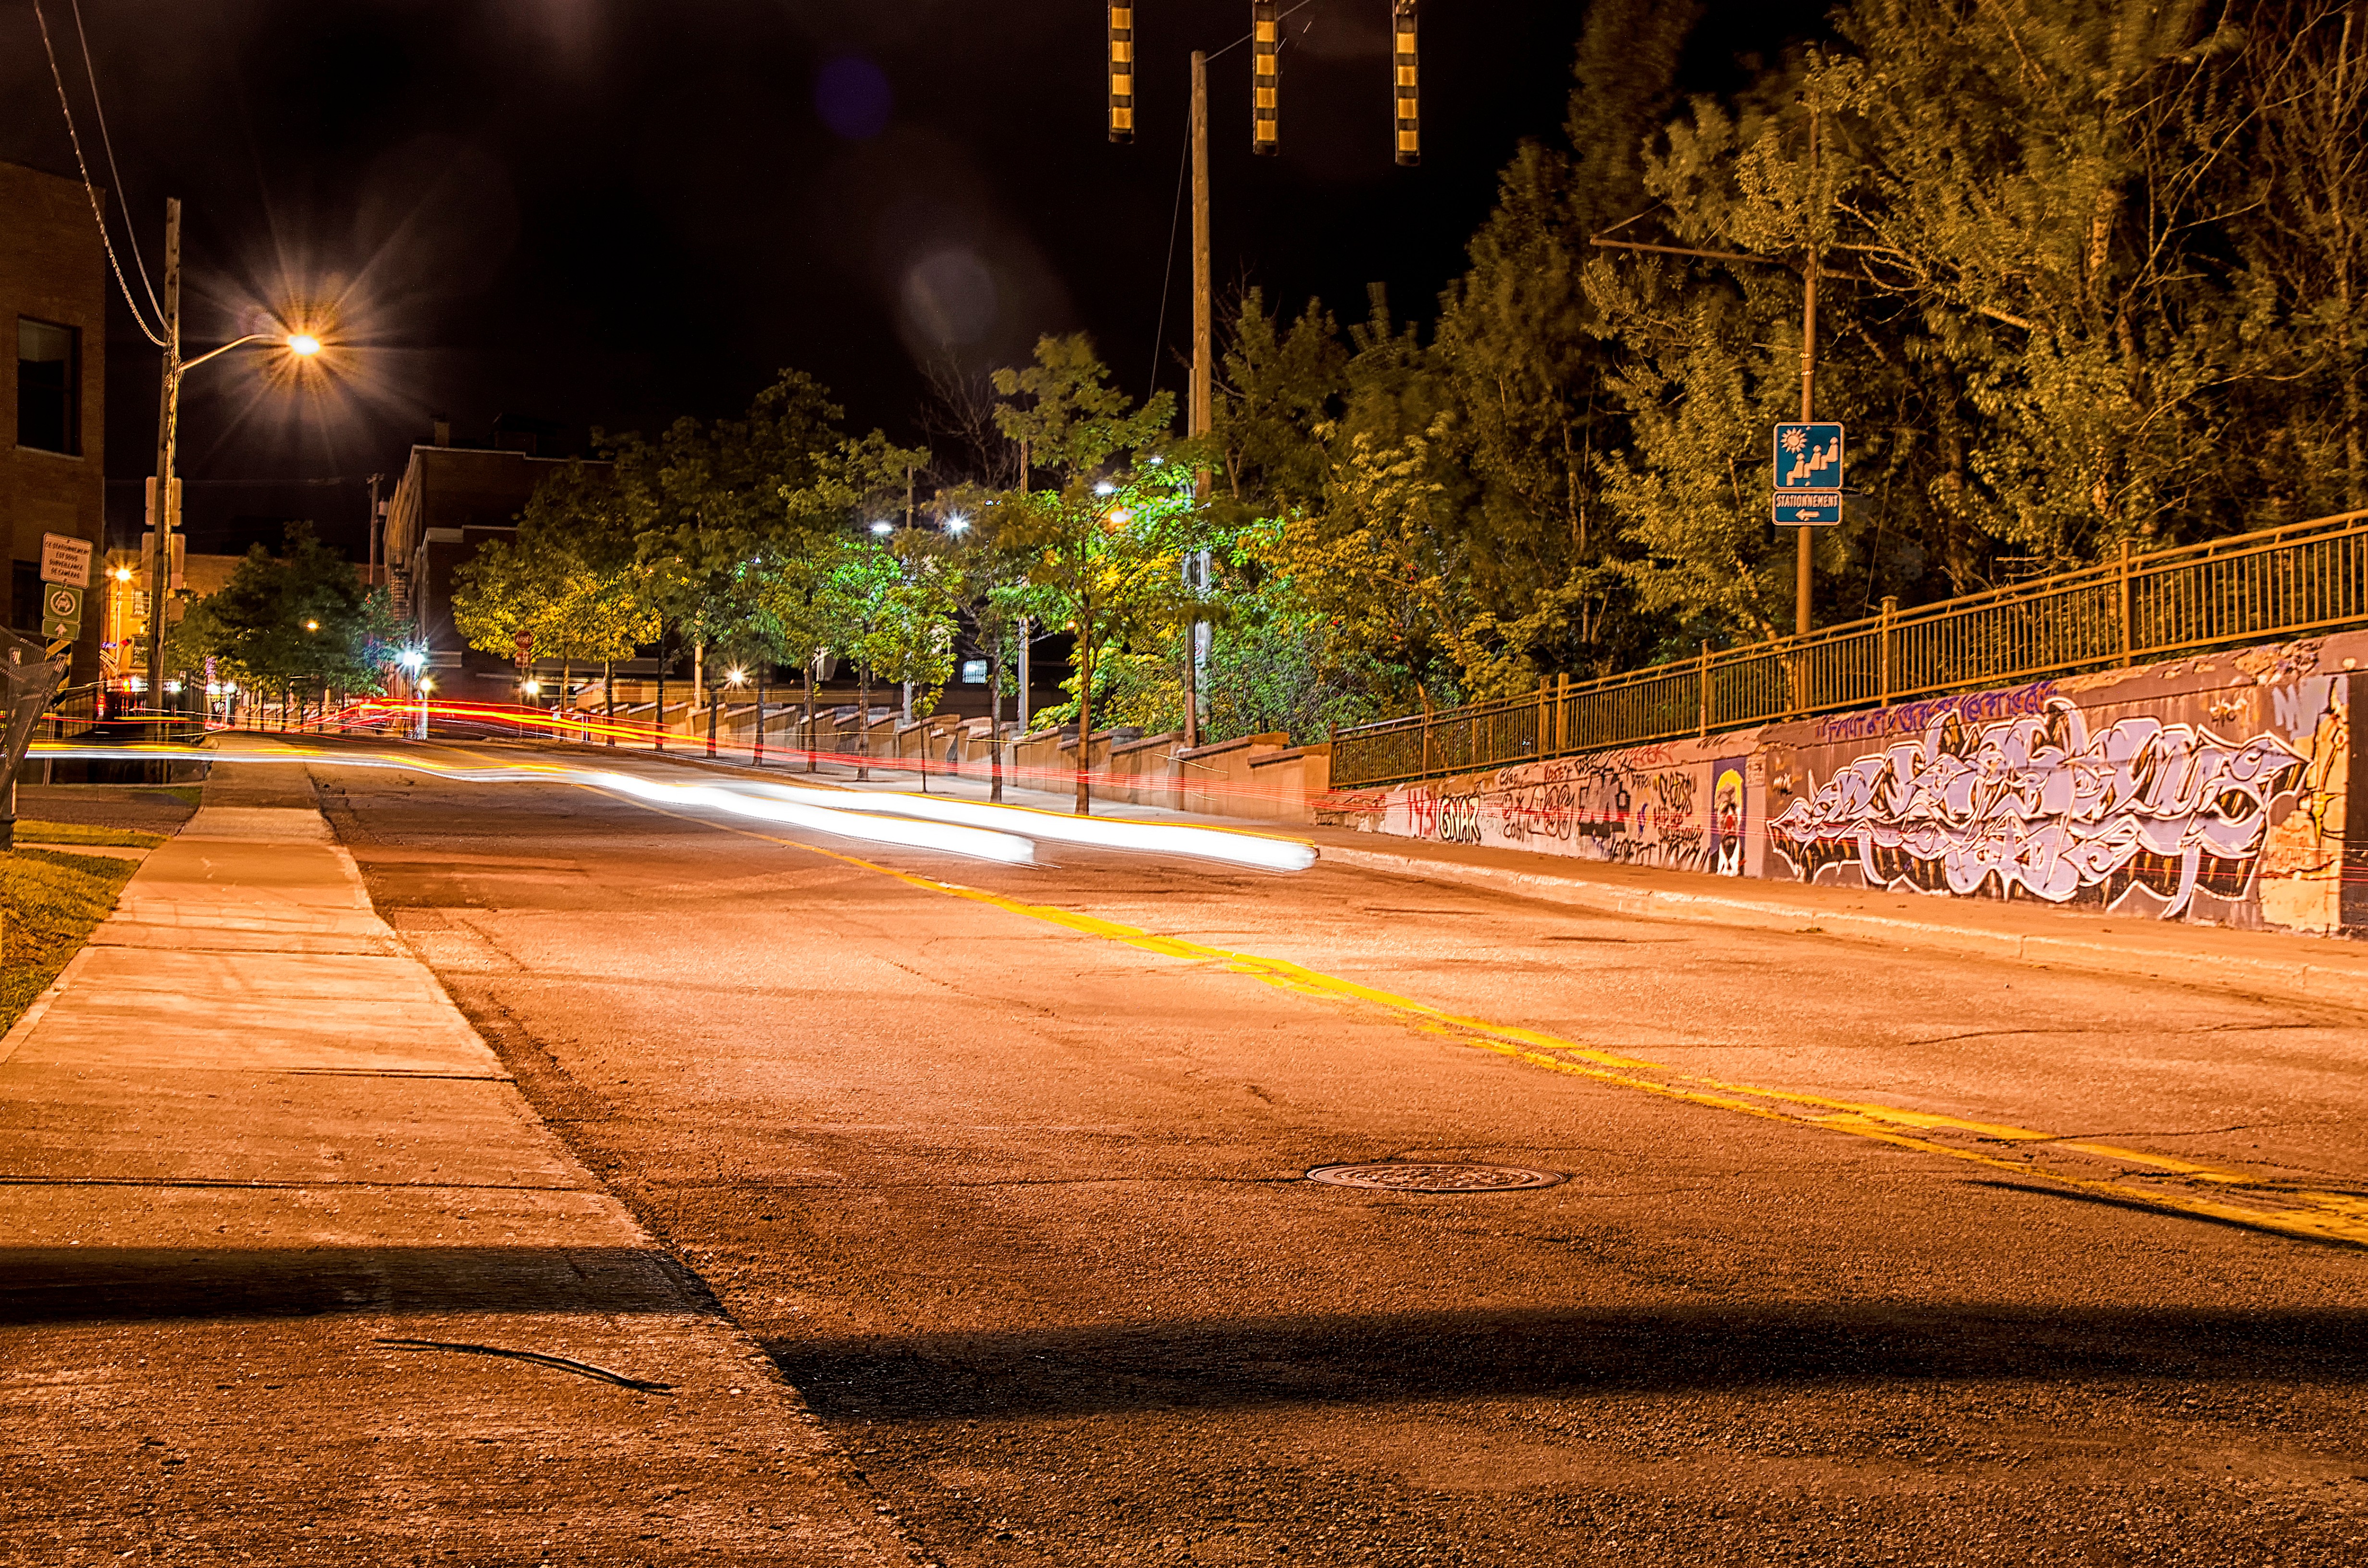
light, road, street, night, city, cityscape, evening, street light, lane, lighting, painting, canada, infrastructure, nuit, peinture, quebec, sherbrooke, lumineuse, urban area, human settlement